Zofia Baltarowicz-Dzielińska

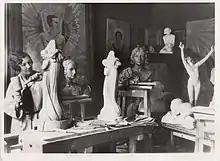
Baltarowicz-Dzielińska in her studio at 3 Kurkowa St. in Lviv

In 1912, Baltarowicz began attending private art classes of painter Stanisław Batowski and later sculptor Zygmunt Kurczyński in Lviv. She also took courses in philosophy with Kazimierz Twardowski at the University of Lviv. In 1916, she enrolled at the Kunstschule für Frauen in Vienna, but she was forced to abandon the studies after only a year, at the request of her mother, who wanted her to move closer to the family. Left without any other option, young Baltarowicz decided to try to enrol at the Academy of Fine Arts in Kraków, even though the institution did not accept women. After gaining a positive review of her work from the professors Jacek Malczewski and Konstanty Laszczka, rector of the academy Józef Mehoffer accepted her for a trial period, during which she was to create a sculpture to be then judged by the whole teaching staff. At the end of October 1917, the Senate officially accepted Zofia, but as an auditor, which meant that she would not have the right to receive a certificate confirming her studies. Thus, she became the first woman to be able to study at the academy, after almost a century of its existence, and helped to pave the way for other women. Officially, women were allowed to become students over a year later, after the academy passed a resolution in December 1918.